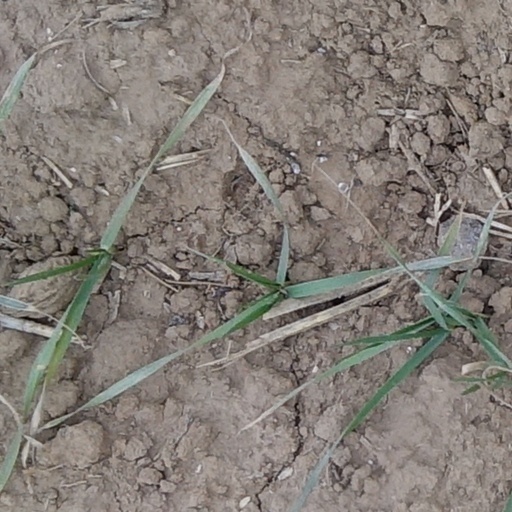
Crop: wheat